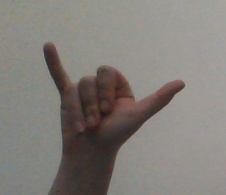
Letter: ya